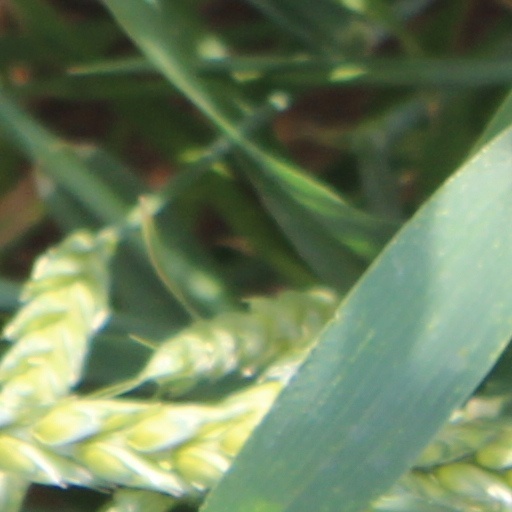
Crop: wheat